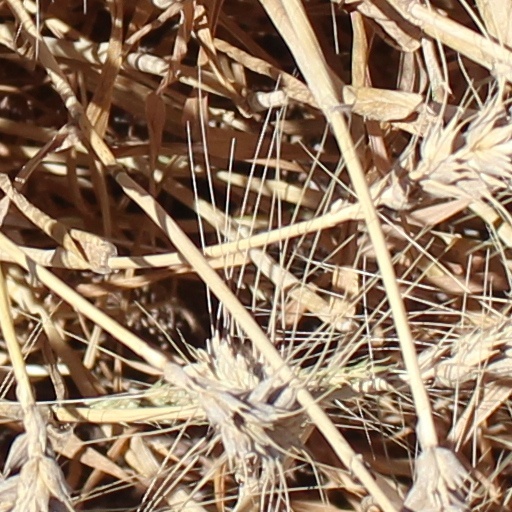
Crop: wheat